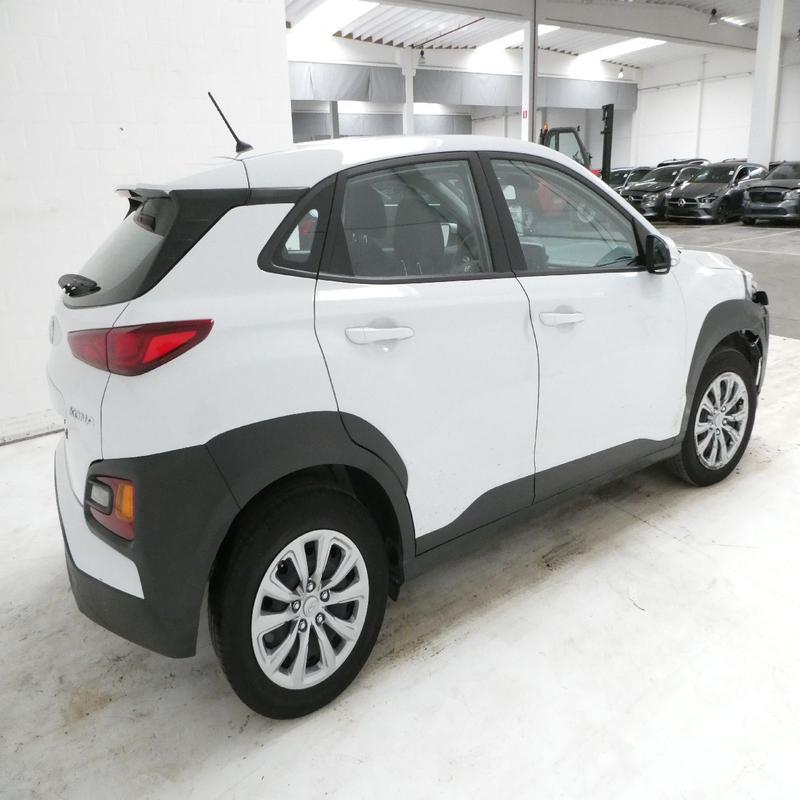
Aucun dommage détecté.
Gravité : aucun